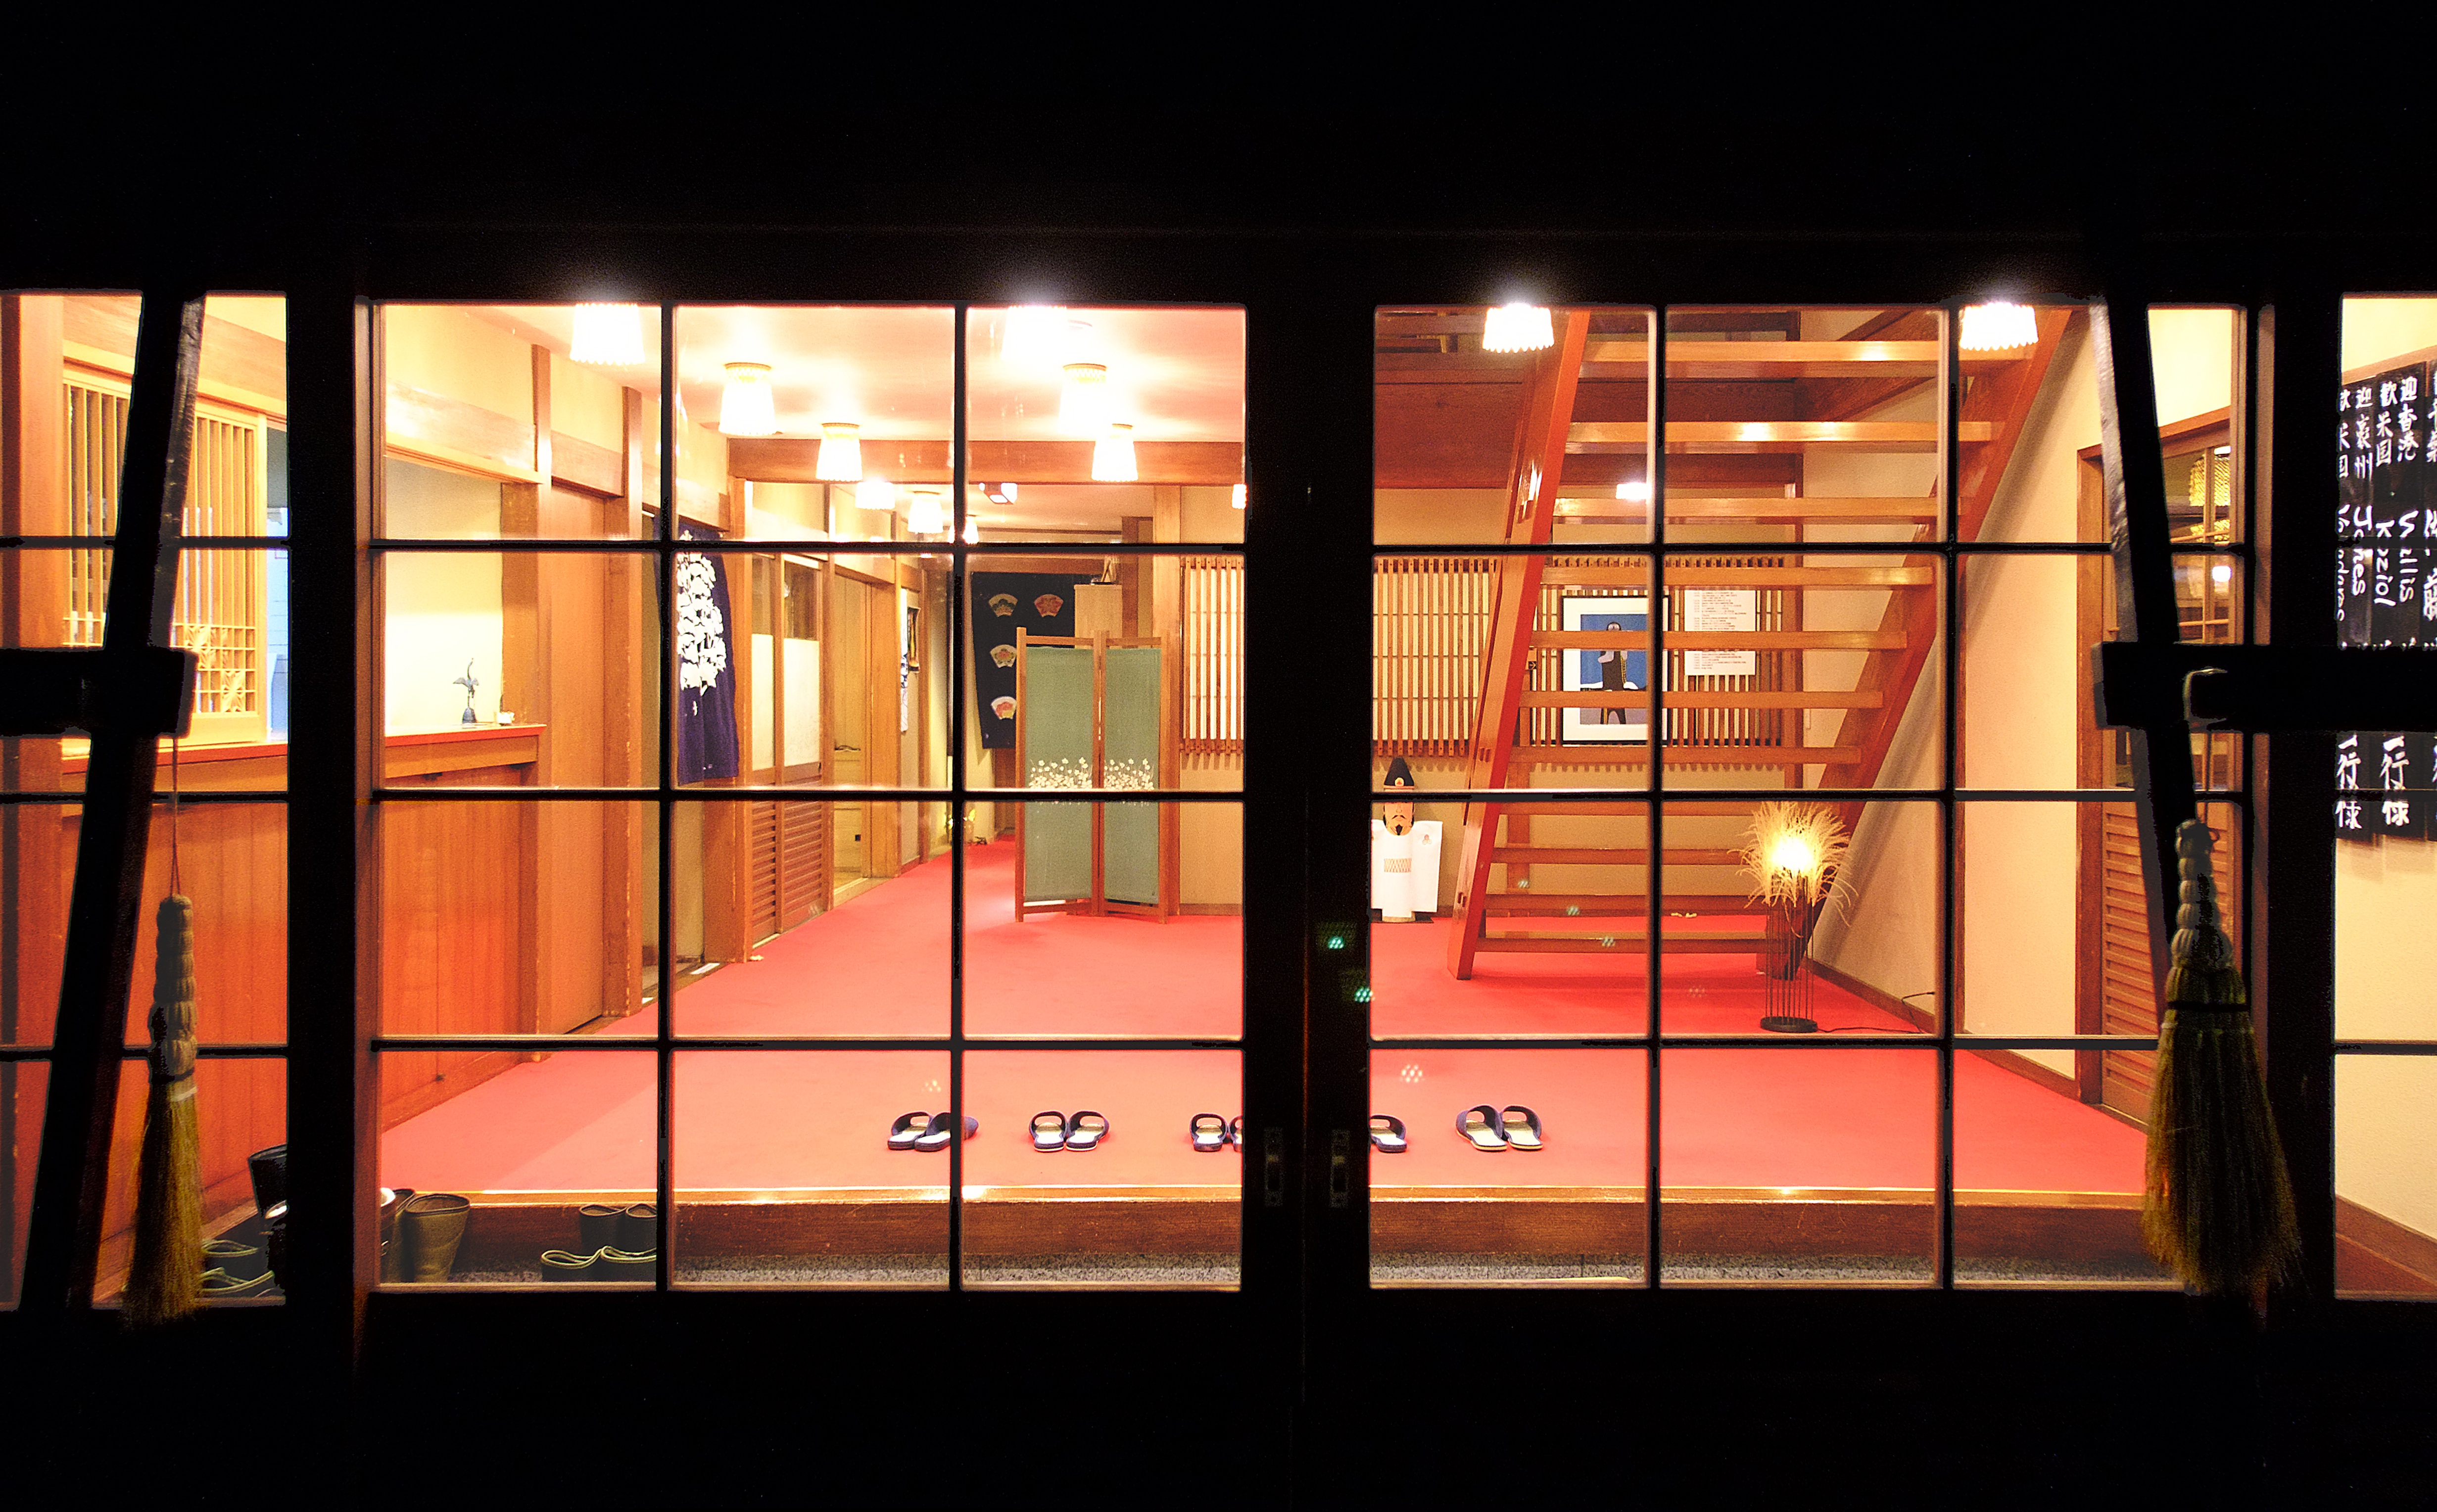
window, glass, building, color, lighting, interior design, design, tourist attraction, modern art, display window